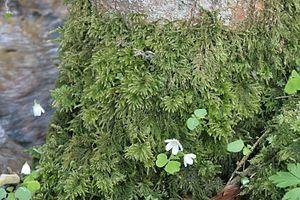
Les bryophytes sont des plantes terrestres thalloïdes ou feuillées non vascularisées. Parmi les plantes actuelles, les bryophytes terrestres et les bryophytes aquatiques sont celles qui ont conservé le plus de caractères des premières plantes ayant colonisé la terre ferme. Les ancêtres de toutes les plantes terrestres, donc des bryophytes, sont des algues vertes charophycées.